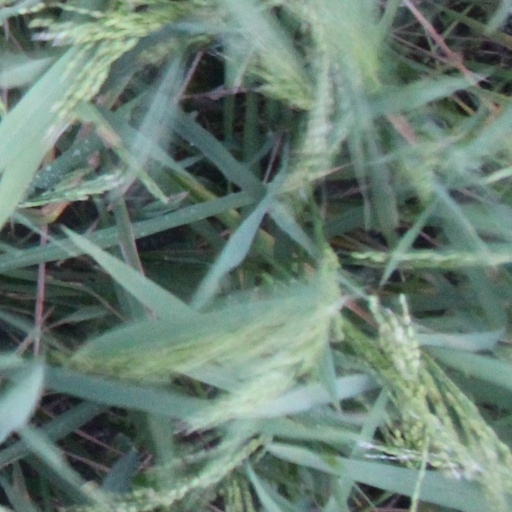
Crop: rice